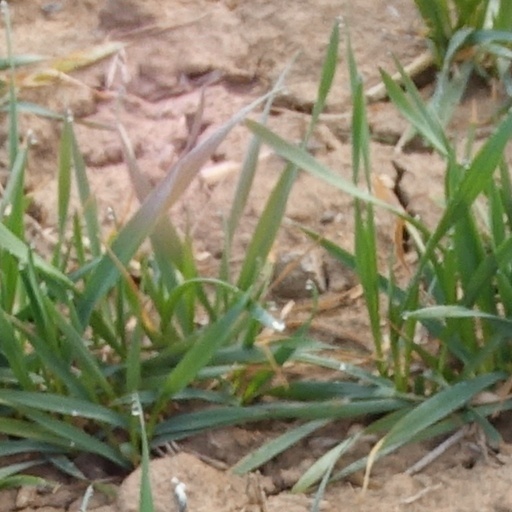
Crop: wheat